The Exorcist

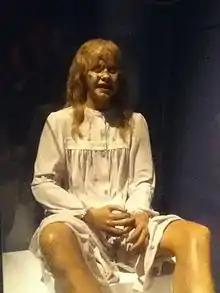
The Regan dummy

Father Merrin's arrival scene was filmed on Max von Sydow's first day on set. The scene where he steps out of a cab and stands in front of the MacNeil residence, silhouetted in a misty streetlamp's glow and staring up at a beam of light from a bedroom window, is one of the most famous scenes in the movie, used for film posters and home media release covers. It was inspired by René Magritte's 1954 painting "Empire of Light". Friedkin wanted to evoke visually the language Blatty used in the novel for this scene, likening Merrin to "a melancholy traveler frozen in time," standing next to a streetlight in the fog when he gets out of the cab.